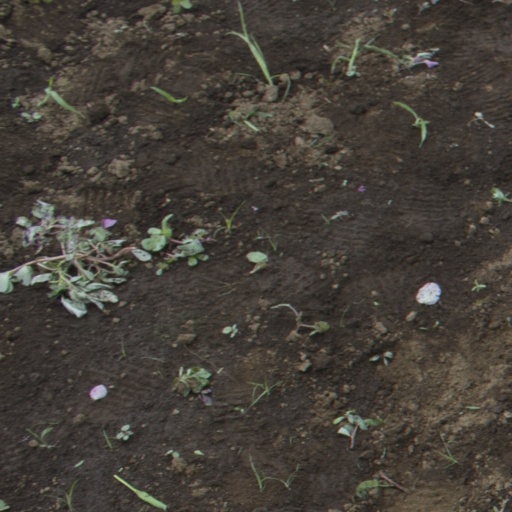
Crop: soybean